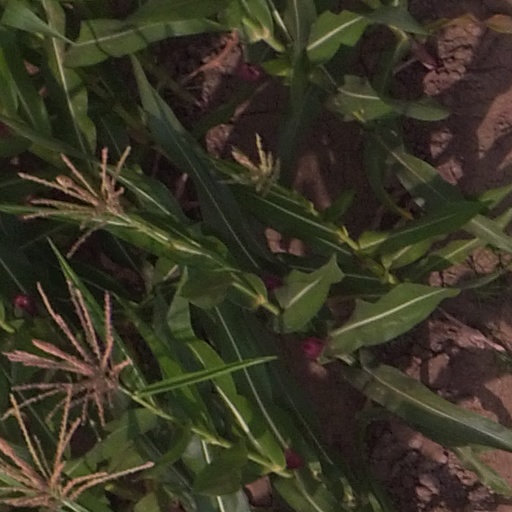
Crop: maize; corn